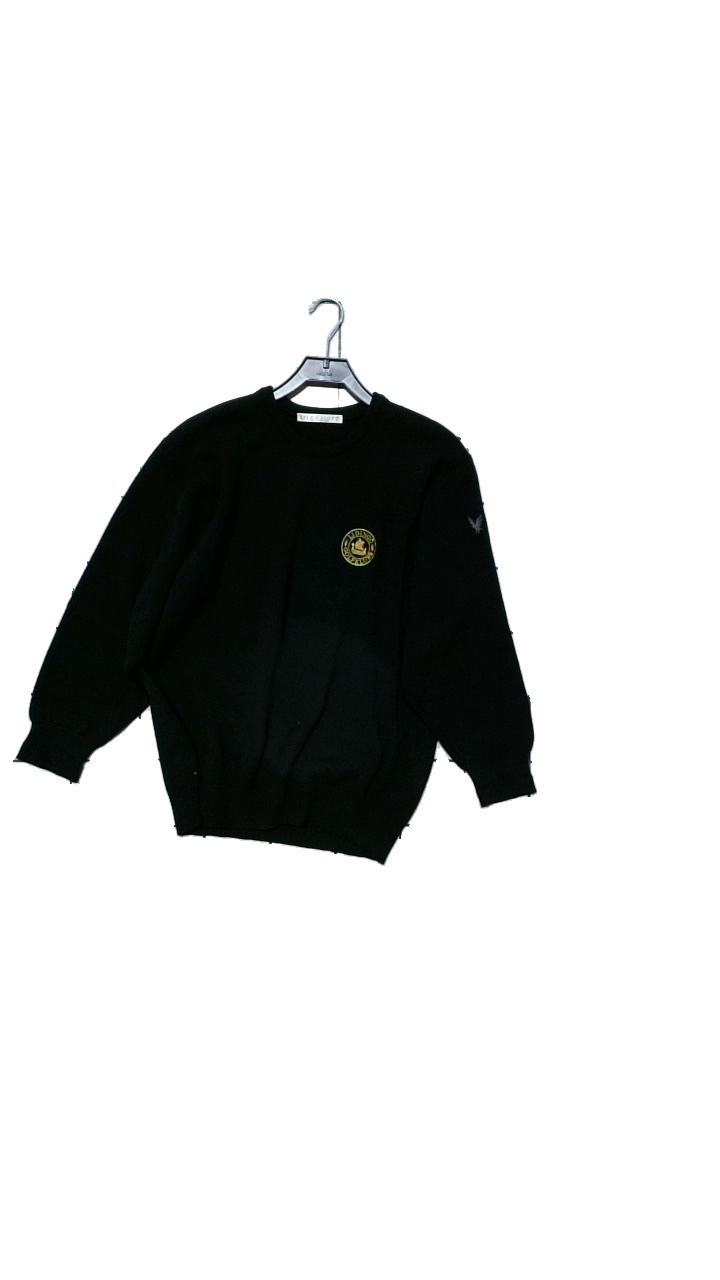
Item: Sweater (Men)
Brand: Lyle & Scott
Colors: Black
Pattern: Other
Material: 100% wool
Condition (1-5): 5
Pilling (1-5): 5
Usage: Reuse
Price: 100-150